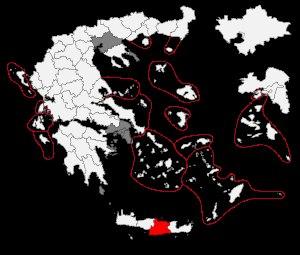
La circonscription d’Héraklion est une circonscription législative de la Grèce. Elle correspond au territoire du nome d'Héraklion. Elle compte 250 886 électeurs inscrits en janvier 2015.